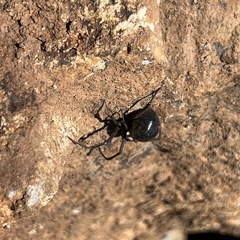
Species: Lactrodectus_hesperus